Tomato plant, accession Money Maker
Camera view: vertical (180 deg); turntable rotation: 30 degrees
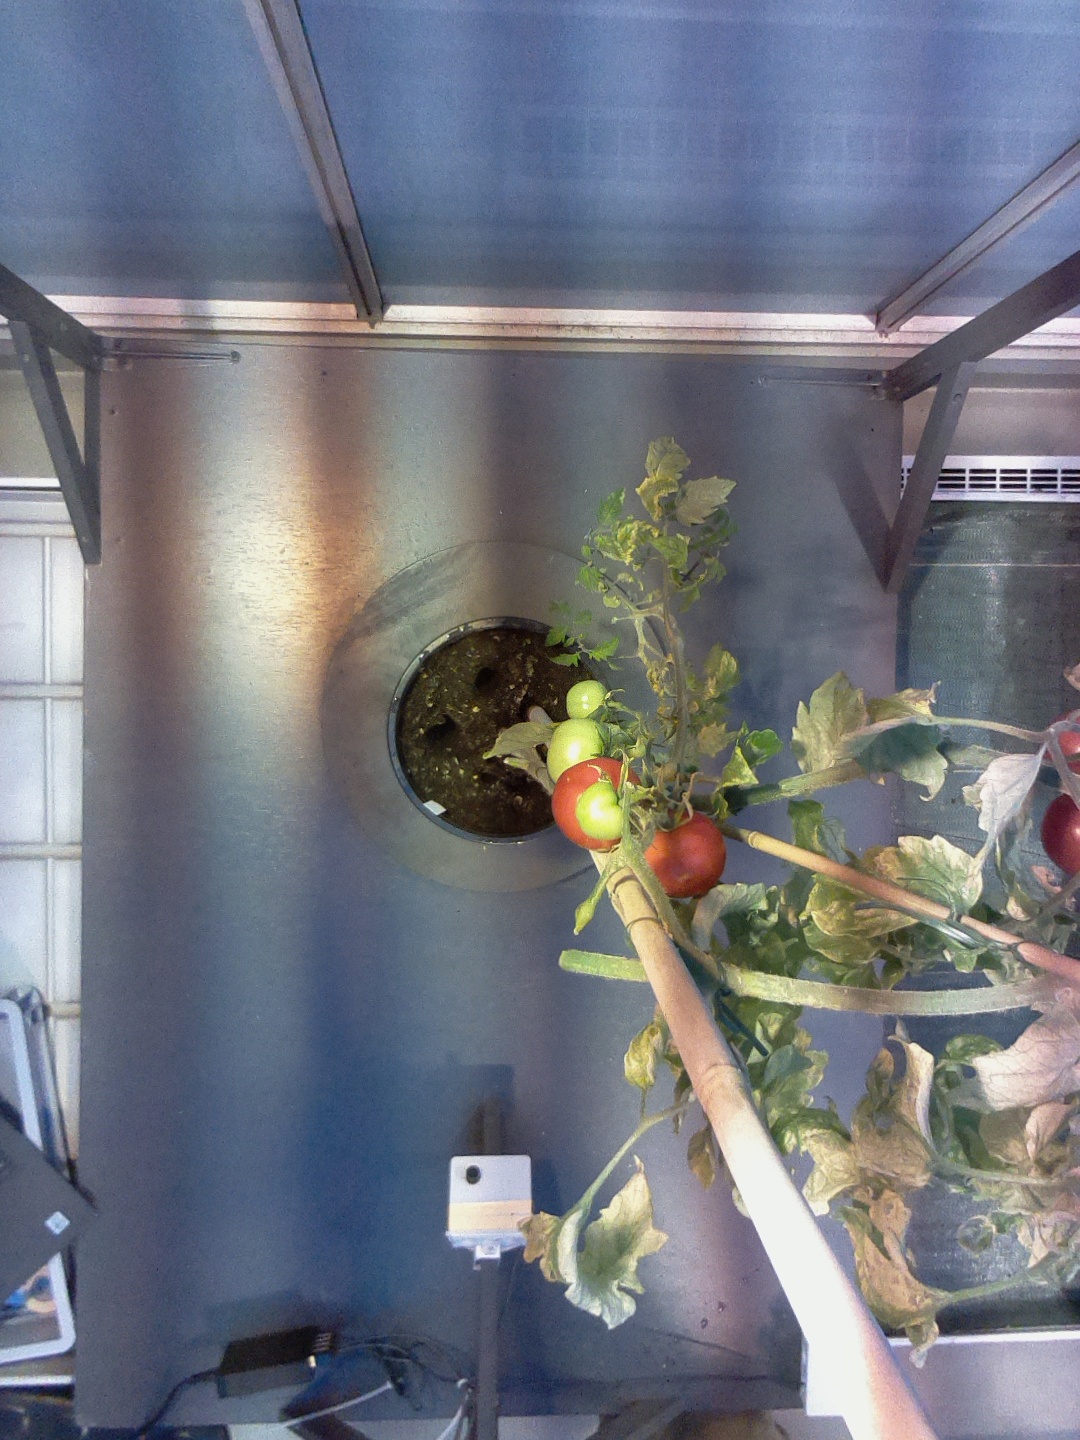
BBCH growth stage 85: 50%-60% of fruits show typical fully ripe color